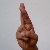
The image shows a hand gesture representing the letter 'R' in Indian Sign Language.